Cuyahoga River

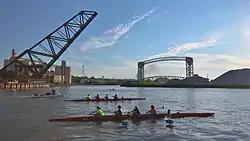
Rowing on the Cuyahoga in Cleveland

Water quality has improved and, partially in recognition of this improvement, the Cuyahoga was designated one of 14 American Heritage Rivers in 1998. Despite these efforts, pollution continues to exist in the Cuyahoga River due to other sources of pollution, including urban runoff, nonpoint source problems, combined sewer overflows, and stagnation due to water impounded by dams. For this reason, the Environmental Protection Agency classified portions of the Cuyahoga River watershed as one of 43 Great Lakes Areas of Concern. The most polluted portions of the river now generally meet established aquatic life water quality standards except near dam impoundments. The reasons for not meeting standards near the dam pools are habitat and fish passage issues rather than water quality. River reaches that were once devoid of fish now support 44 species. A survey in 2008 revealed the two most common species in the river were hogsuckers and spotfin shiners, both moderately sensitive to water quality. Habitat issues within the navigation channel still preclude a robust fishery in that reach. Recreation water quality standards (using bacteria as indicators) are generally met during dry weather conditions, but are often exceeded during significant rains due to nonpoint sources and combined sewer overflows. In March 2019 the OEPA declared fish caught in the river safe to eat. Consequently, in 2024 the first ever steelhead trout stocking in the river occurred.